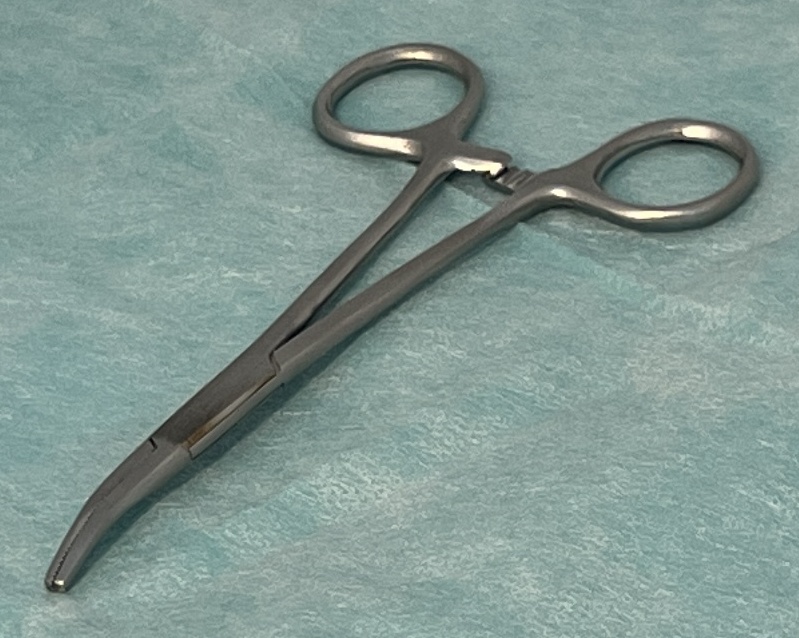
Hinged instrument state: closed